The Christ Child Distributing Bread to Pilgrims

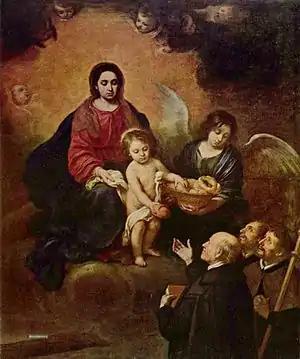
"The Christ Child Distributing Bread to Pilgrims" (1678) by Bartolomé Esteban Murillo

The Christ Child Distributing Bread to Pilgrims is a 1678 oil on canvas painting by Bartolomé Esteban Murillo, now in the Museum of Fine Arts in Budapest. The pilgrim shown with a book is thought to be a portrait of Canon Justino de Neve.